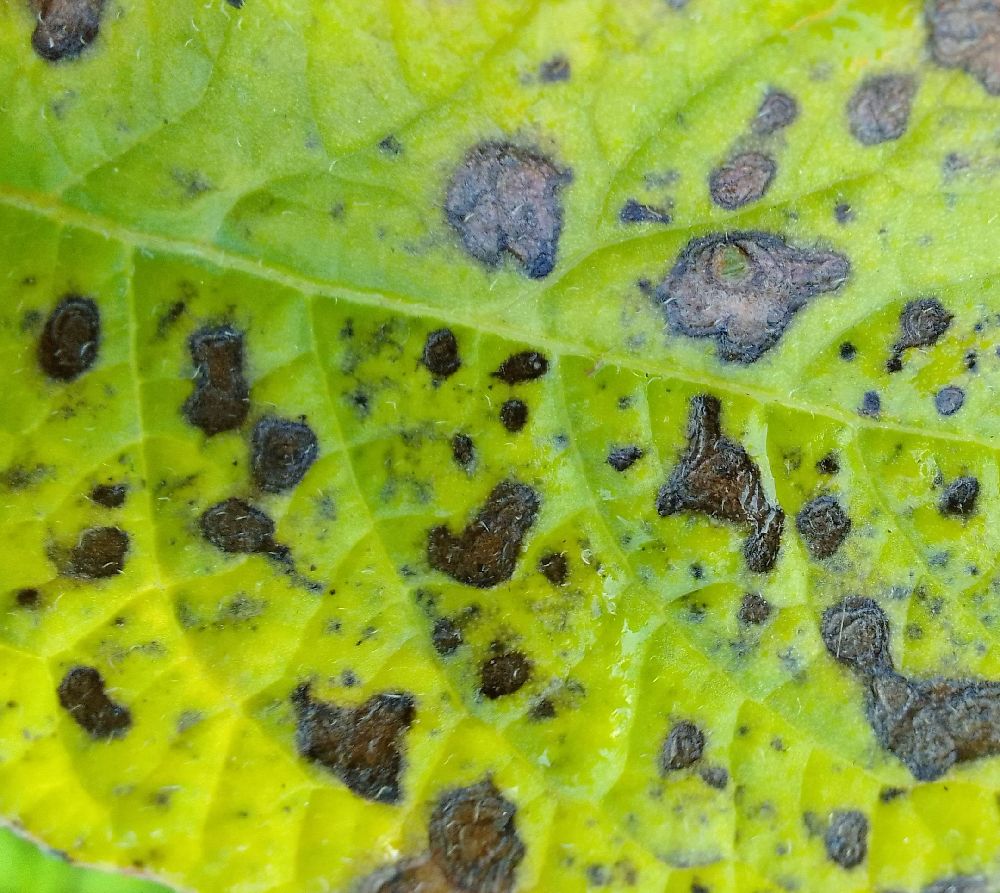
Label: Early blight